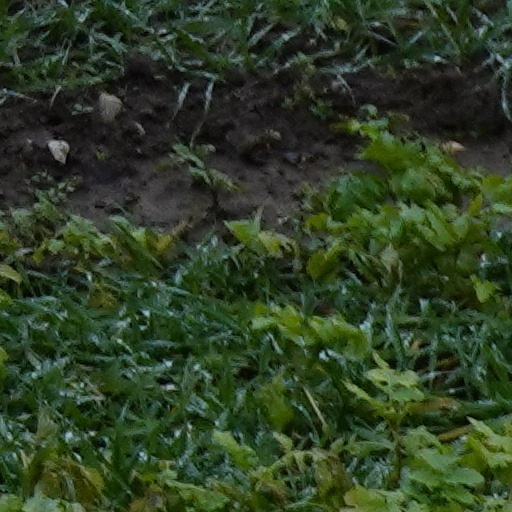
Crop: wheat